USS Bache (DD-470)

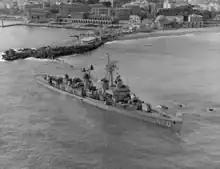
USS "Bache" at Rhodes after she was blown aground in a gale on 6 February 1968.

USS "Bache" (DD/DDE-470), a , was the second ship of the United States Navy of that name. The destroyer was named for Commander George M. Bache.